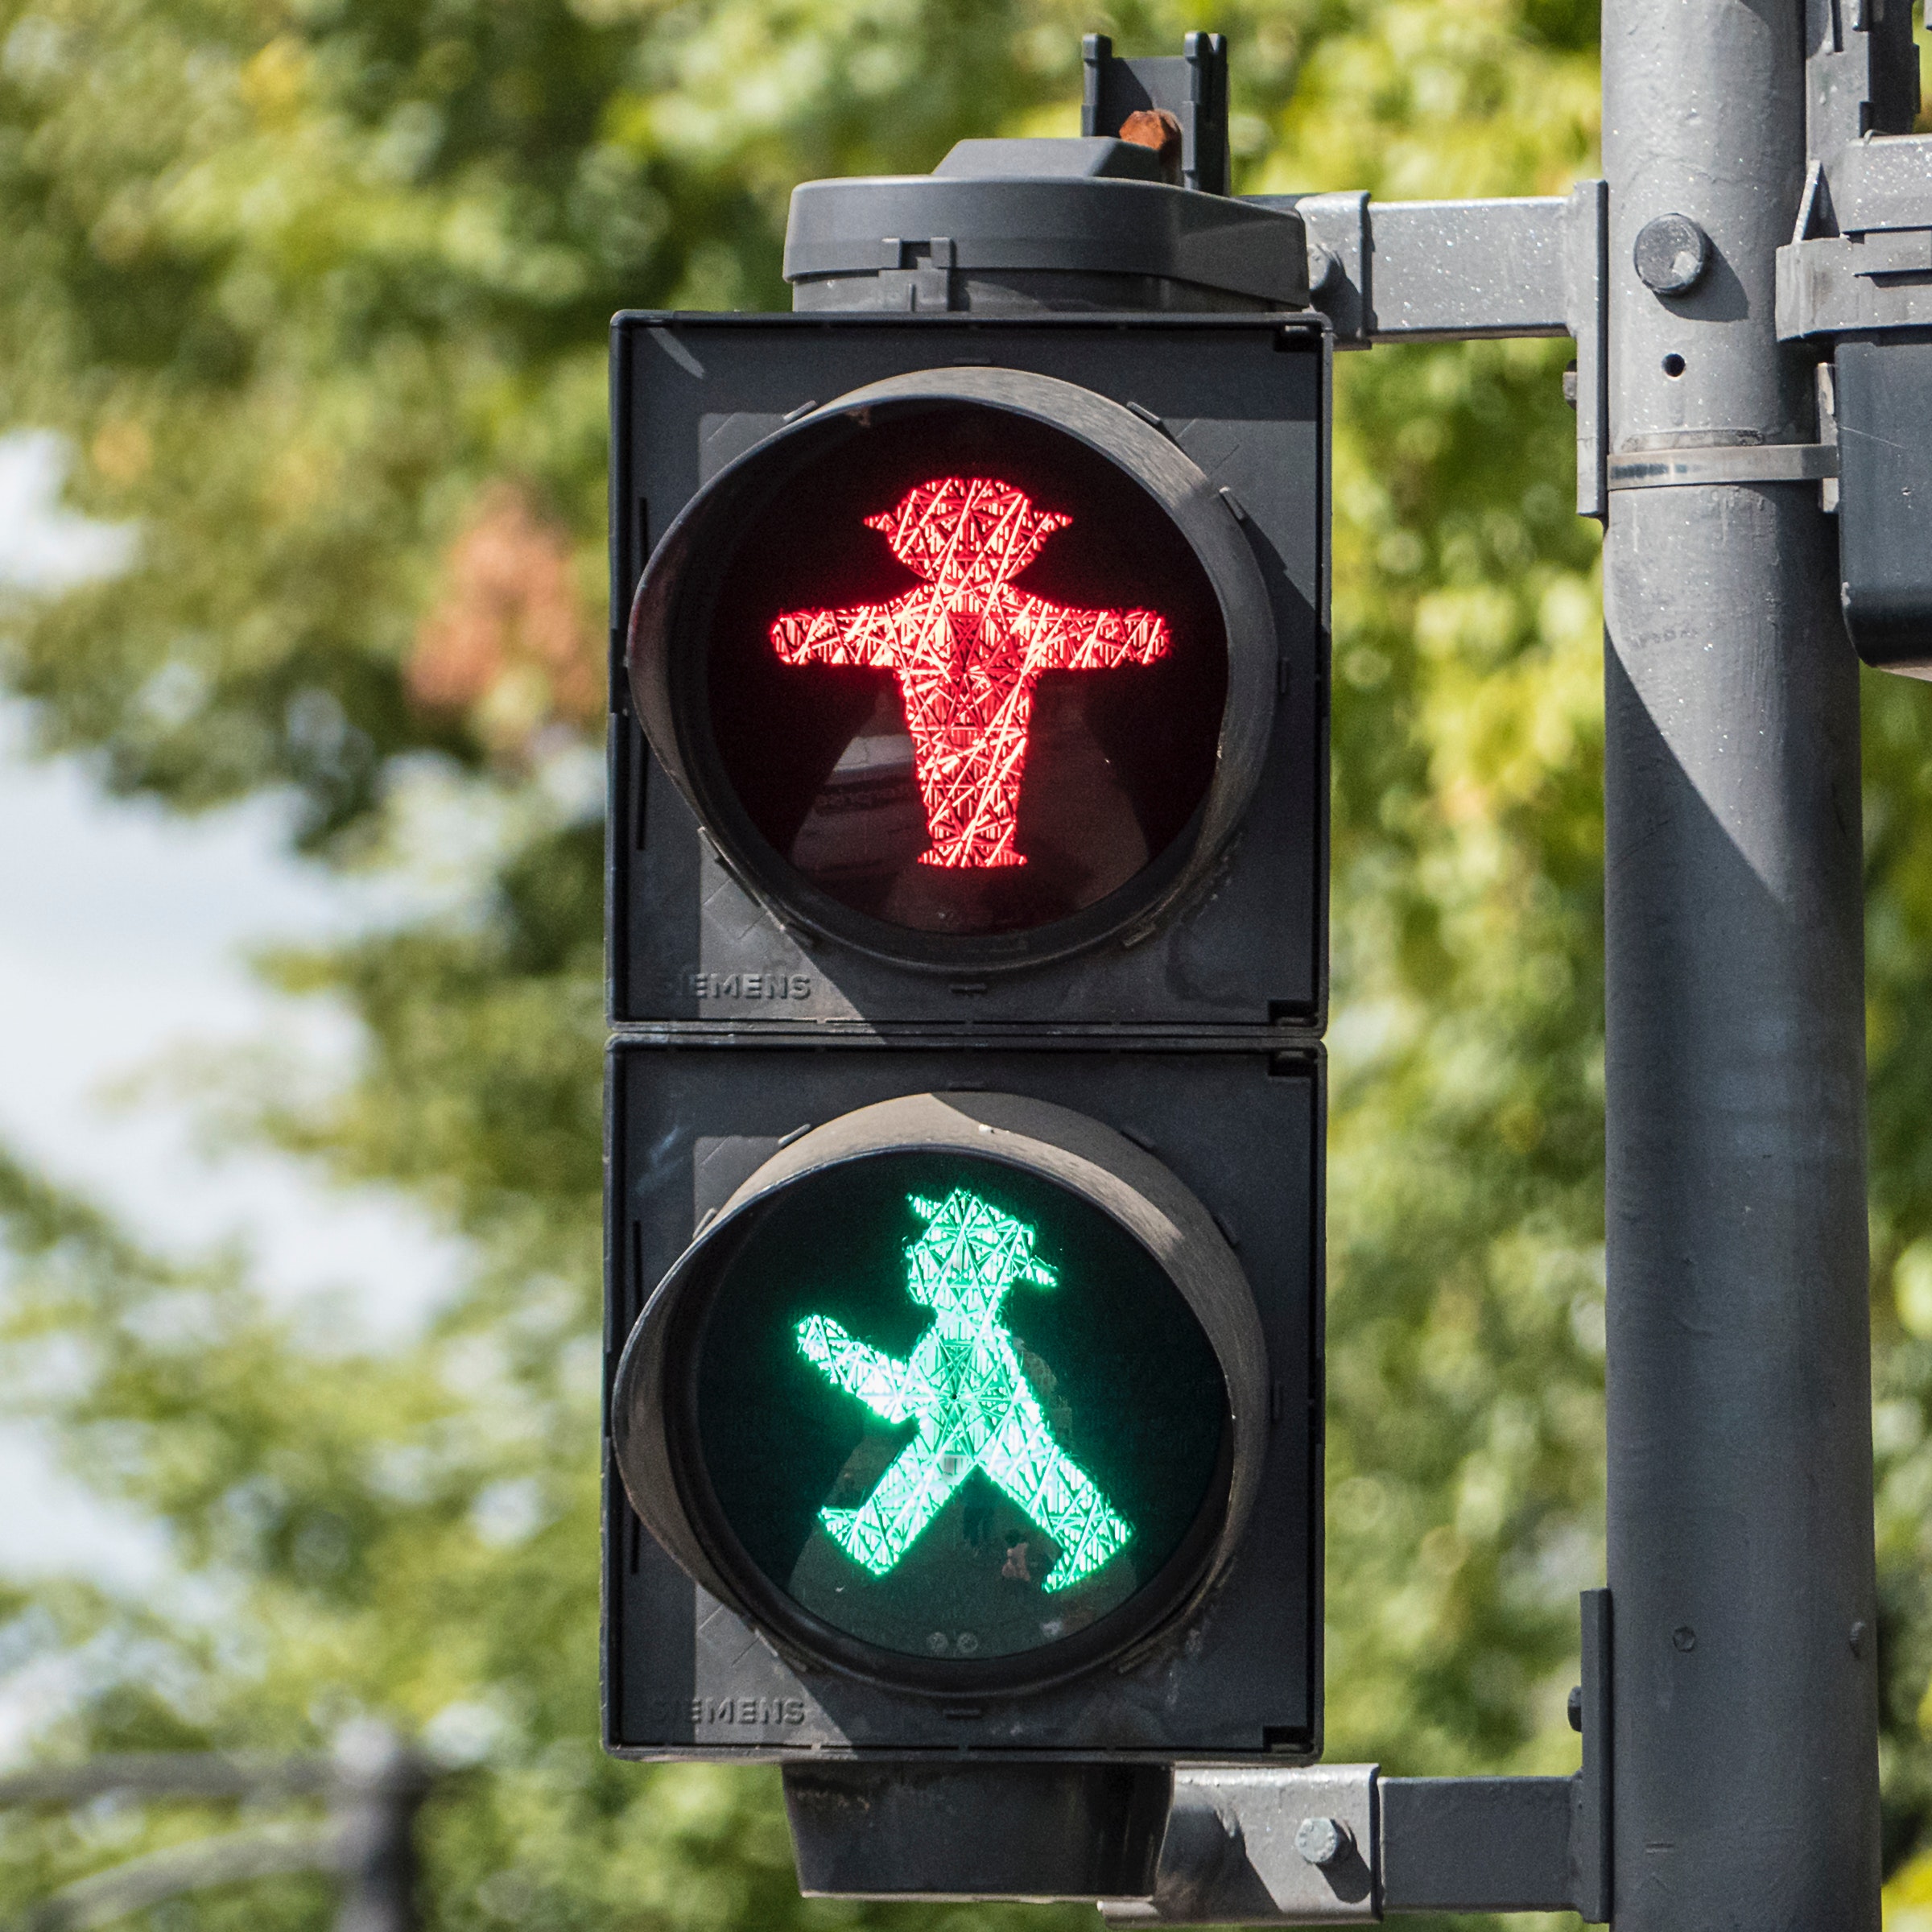
traffic light, signaling device, green, lighting, pedestrian, sign, signage, light fixture, traffic sign